History of Tyre, Lebanon

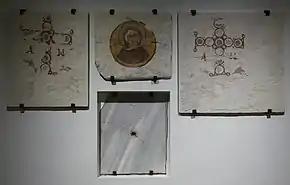
From Al Bass, dated 440: "possibly the oldest fresco of the Virgin Mary worldwide." (National Museum, Beirut)

In 395, Tyre became part of the Byzantine Empire and continued to flourish. Its traditional industries remained prominent during this period but the city prospered most from Tyre's strategic position on the Silk Road, which also allowed it to profit from establishing silk production after the secret procedures had been smuggled out of China.